Forest Hill, New South Wales

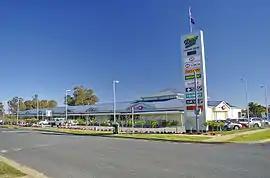
Shopping Centre at Forest Hill

Forest Hill is a suburb of Wagga Wagga, New South Wales. Forest Hill is located approximately 10 km east of the central business district on the Sturt Highway. RAAF Base Wagga, Wagga Wagga Airport and the Bureau of Meteorology Regional Office are located at Forest Hill.